MG ZT

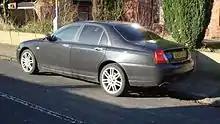
Facelift MG ZT CDTI 135 (UK)

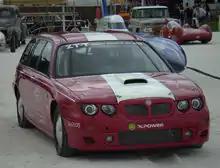
This MG ZT-T became the world's fastest (non production) estate in 2003

In 2001, three years after the launch of the Rover 75, and less than a year after the demerger of MG Rover from BMW, the MG ZT and MG ZT-T were launched. During the cars' development, the models were codenamed "X10" and "X11", for the saloon and estate versions, respectively.